Uff Meri Family

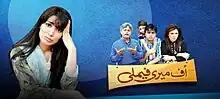
Official title screen

Uff Meri Family was a 2014 Pakistani sitcom directed by Azfar Ali, written by Hassan Ali and produced by Misbah Khalid of M&M Productions. It stars Naveen Waqar, Azfar Ali, Saif-e-Hassan and Amber Wajid. At 3rd Hum Awards it won Hum Award for Best Comic Sitcom.